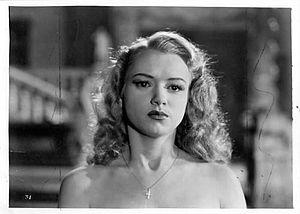
Olga Adela Zubarriaín, née le 30 octobre 1929 à Buenos Aires et morte le 15 décembre 2012 dans la même ville, est une actrice argentine. Elle a fait près de quatre-vingt apparitions dans le cinéma entre 1943 et 1997 couvrant six décennies de cinéma argentin.